Storvatnet (Averøy)

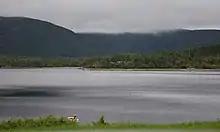
Storvatnet

Storvatnet ("the big lake") is the biggest lake on Averøya island in Norway. It is located between the small urban areas of Bådalen and Bruhagen. Storvatnet has an area of 0,76 km and its maximum width/length is 1,2 by 1,1 kilometres. Storvatnet is a drinking water reservoir.